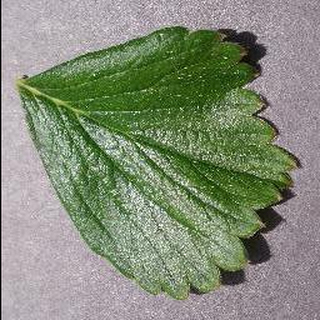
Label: healthy_strawberry